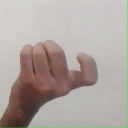
अक्षर: ज